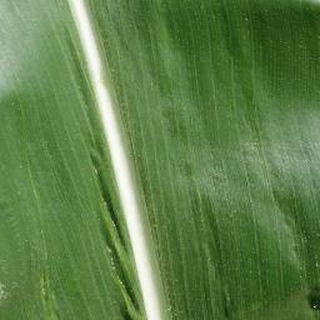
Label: healthy_corn